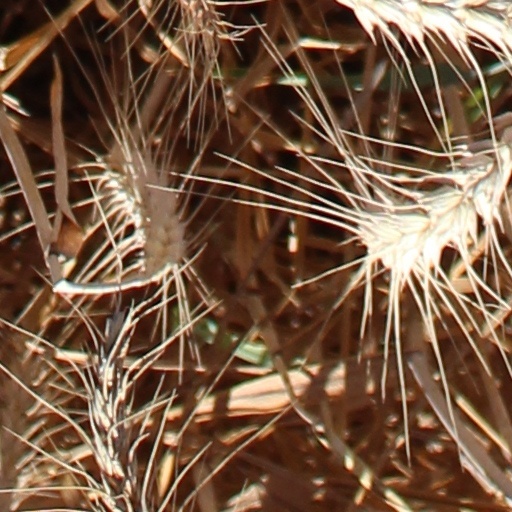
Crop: wheat